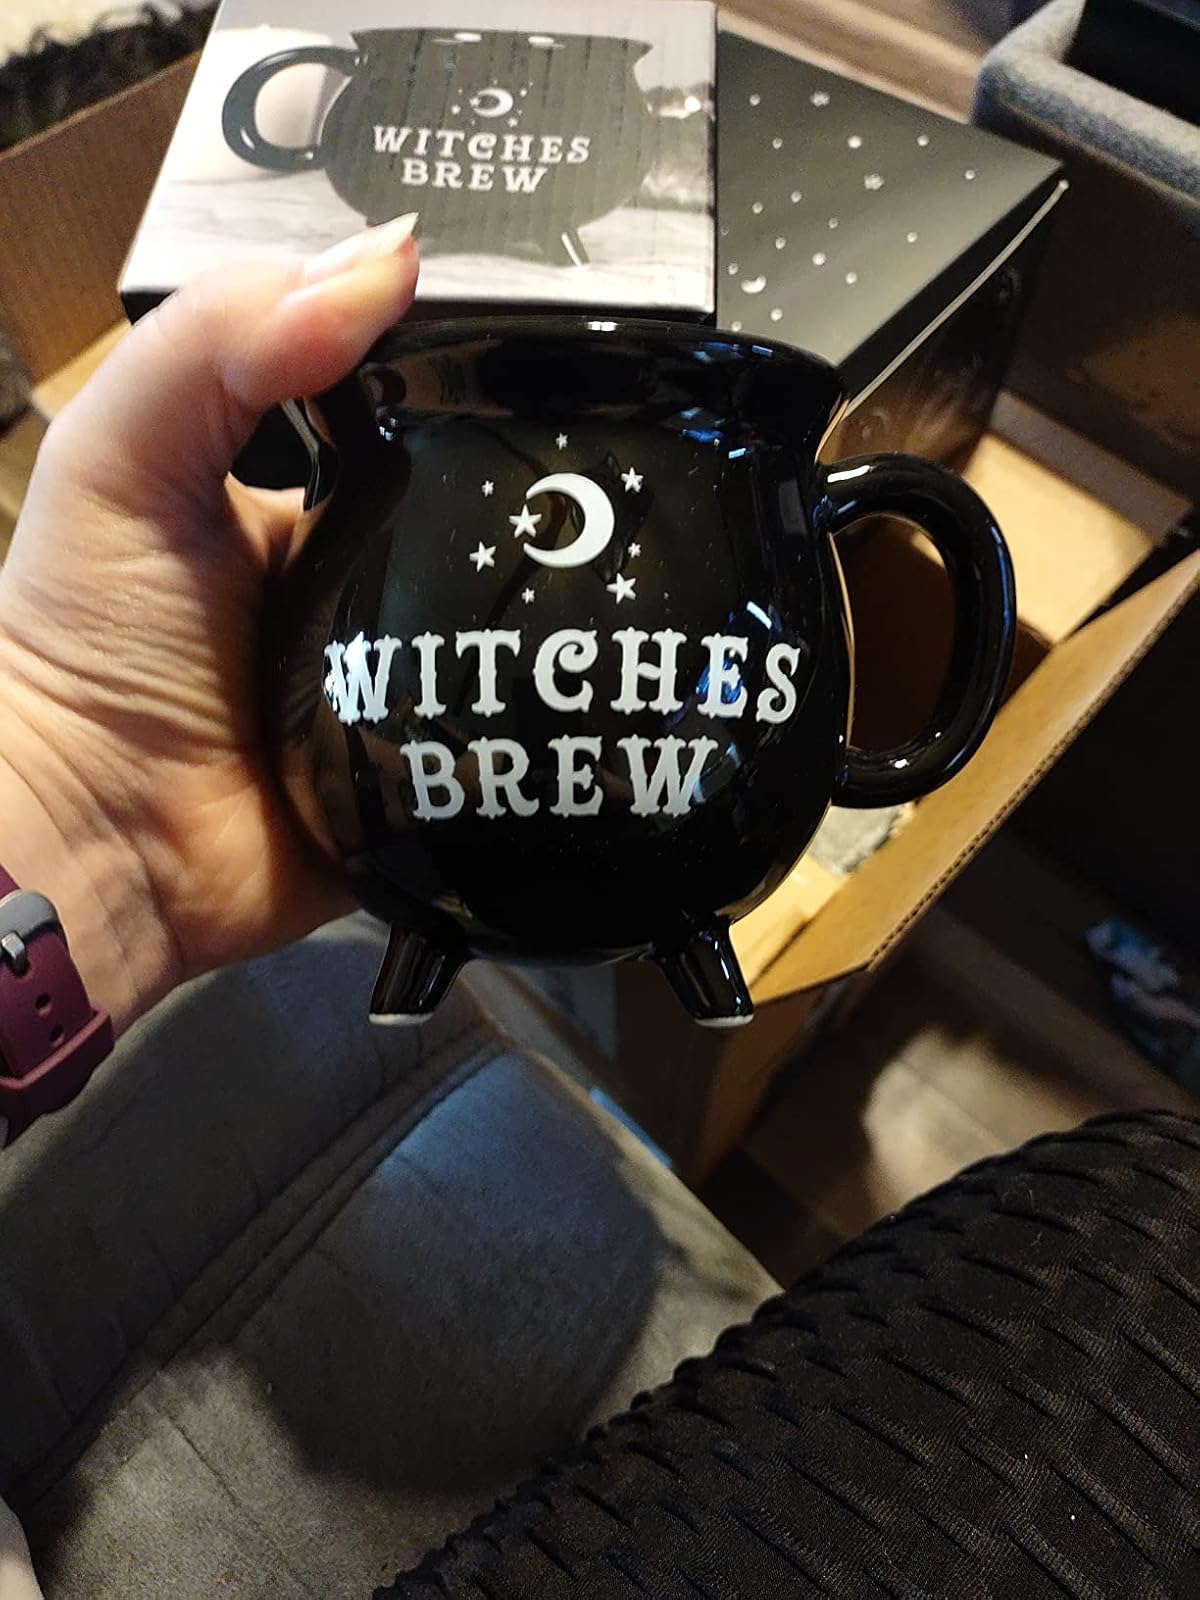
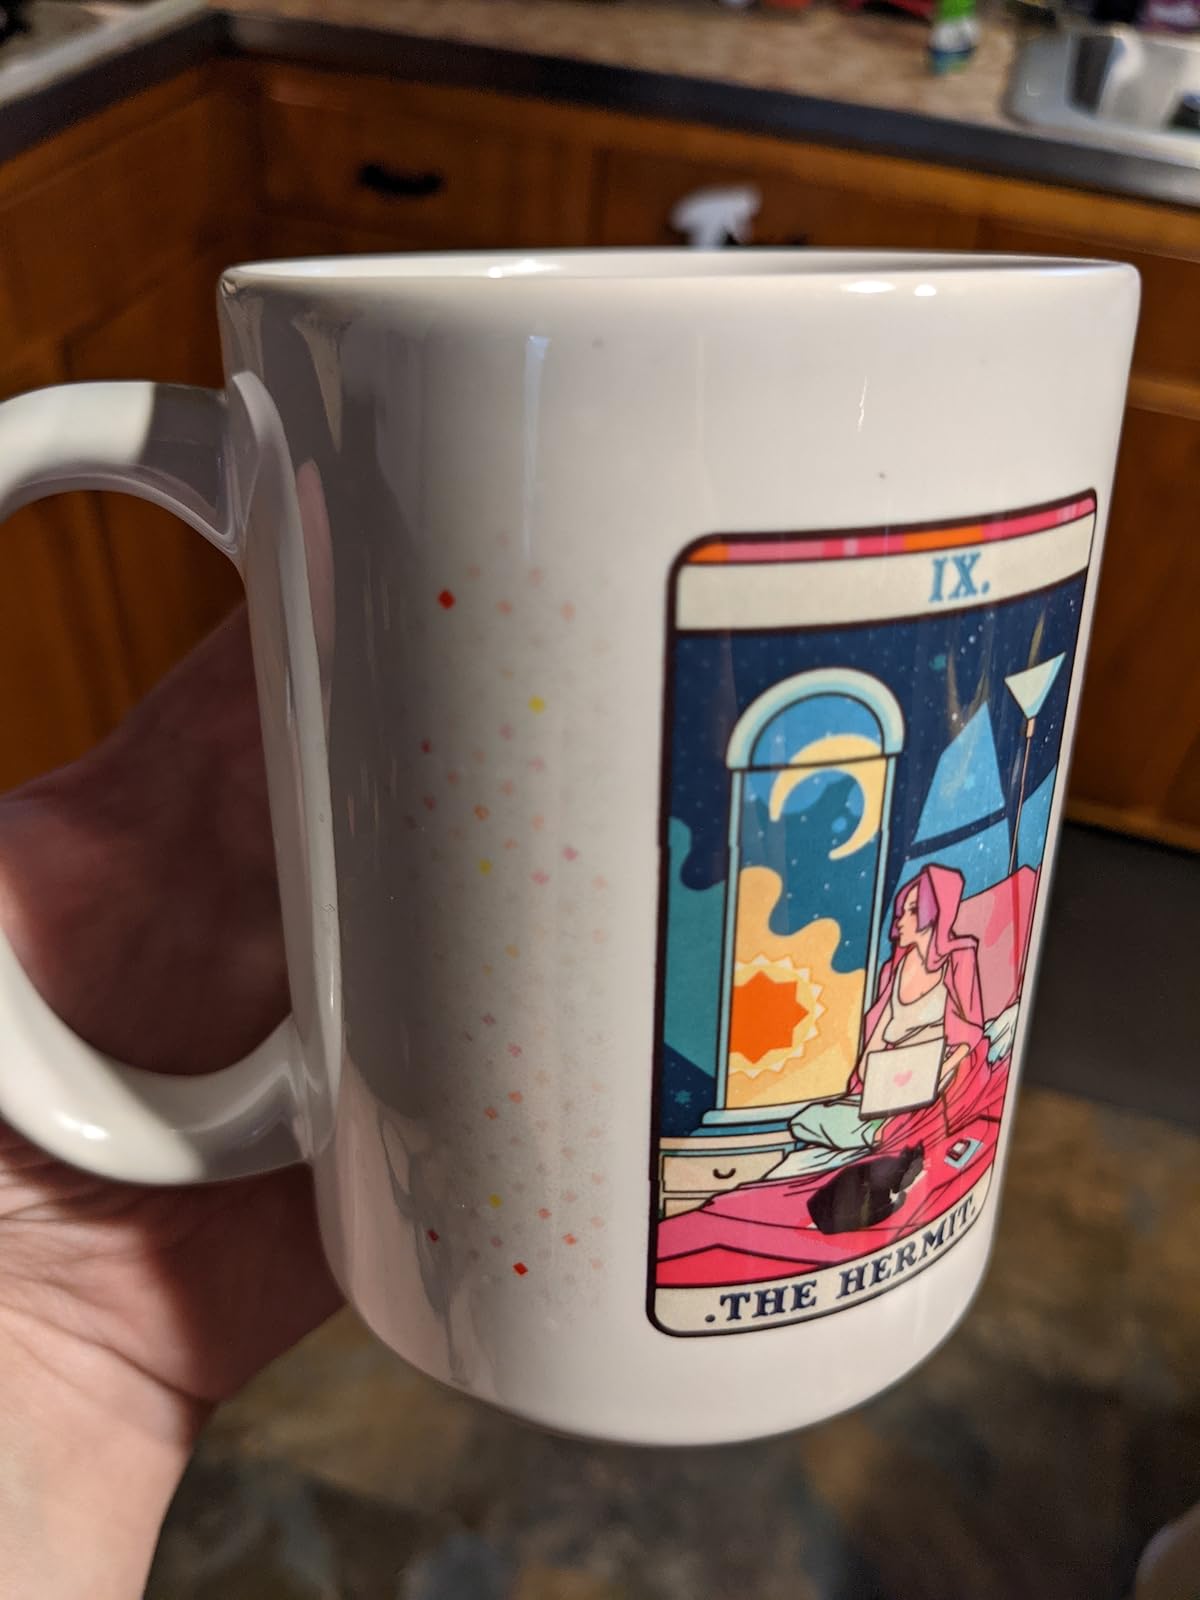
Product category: items_mug
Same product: no